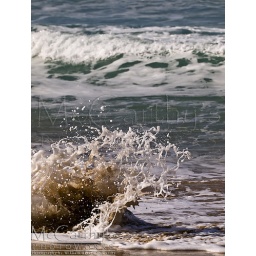
Waves crashing on the coast on a beach in Malta